Église Sainte-Marie de Valle-d'Orezza

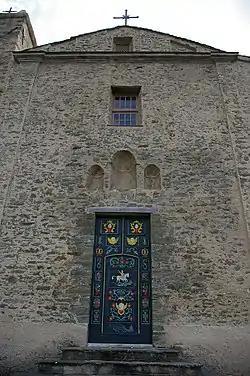
Church of St. Mary of Valle d'Orezza

Église Sainte-Marie de Valle-d'Orezza is a church in Valle-d'Orezza, Haute-Corse, Corsica. Its interior decoration was classified as a Historic Monument in 1976.